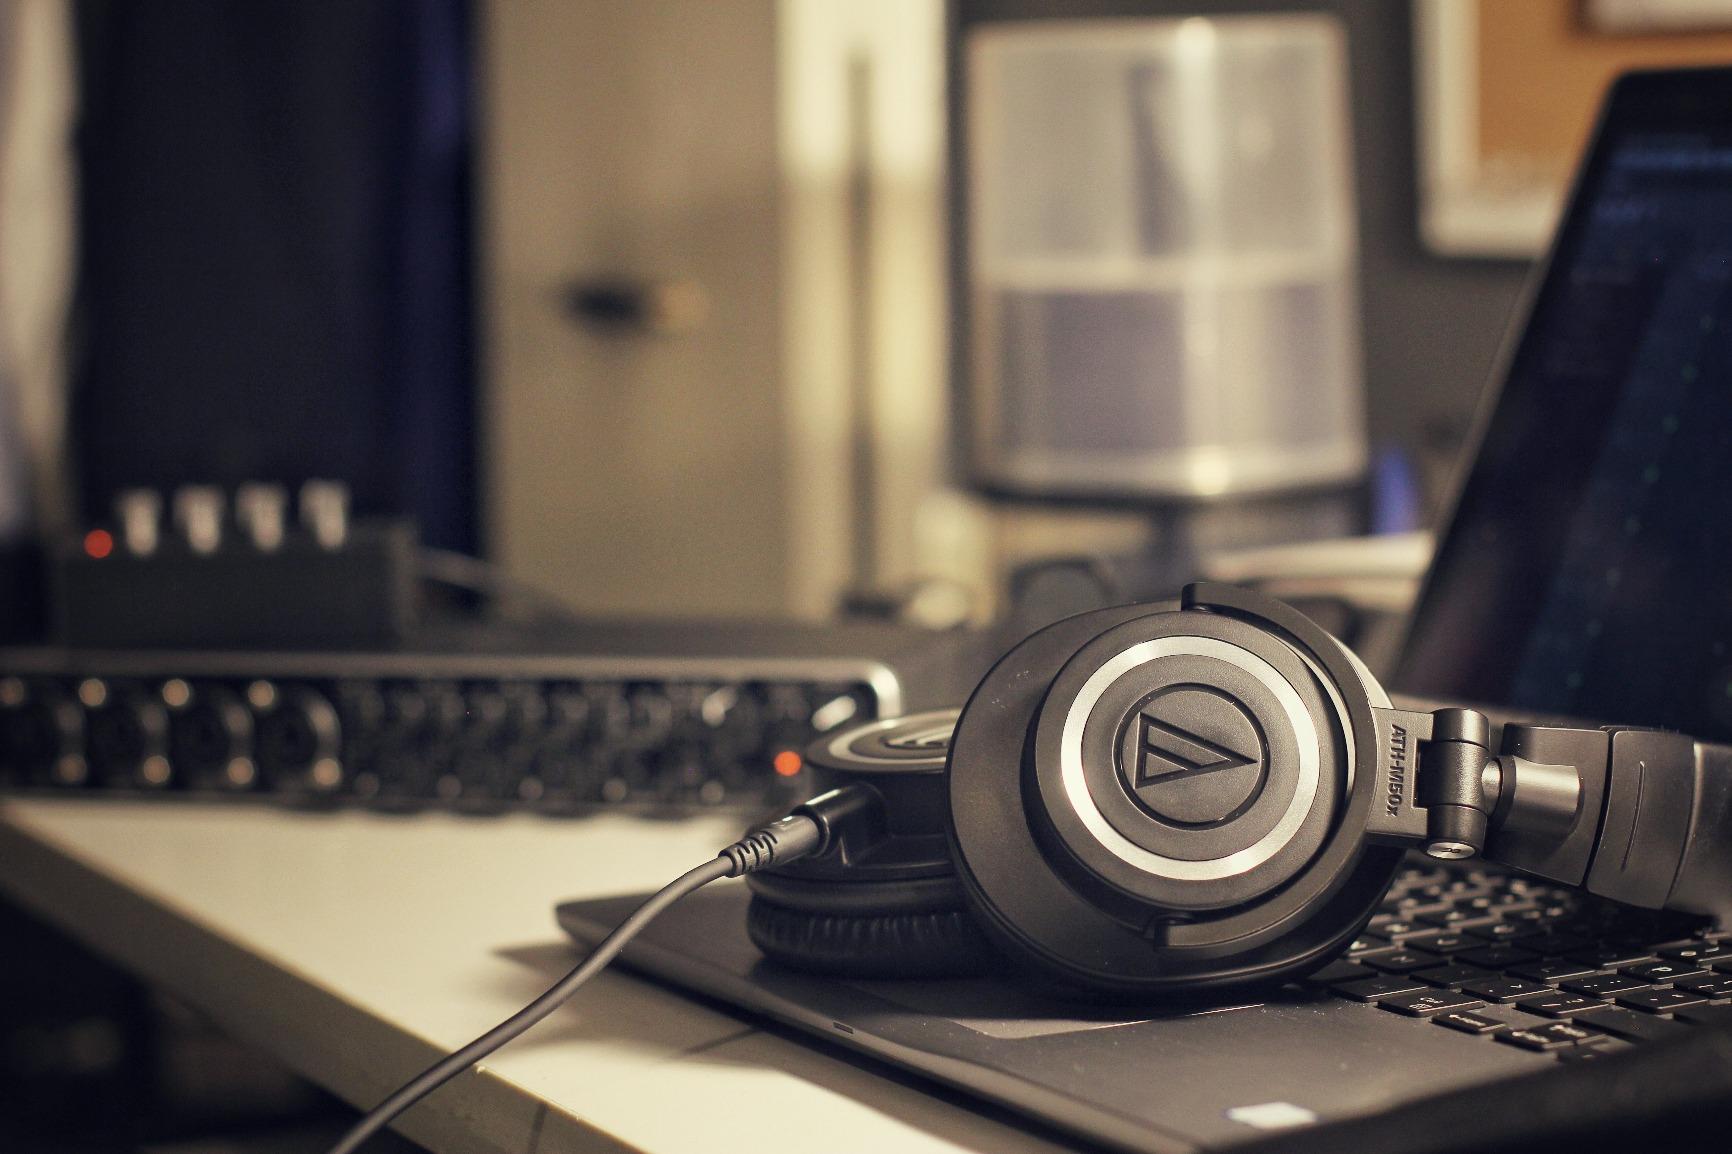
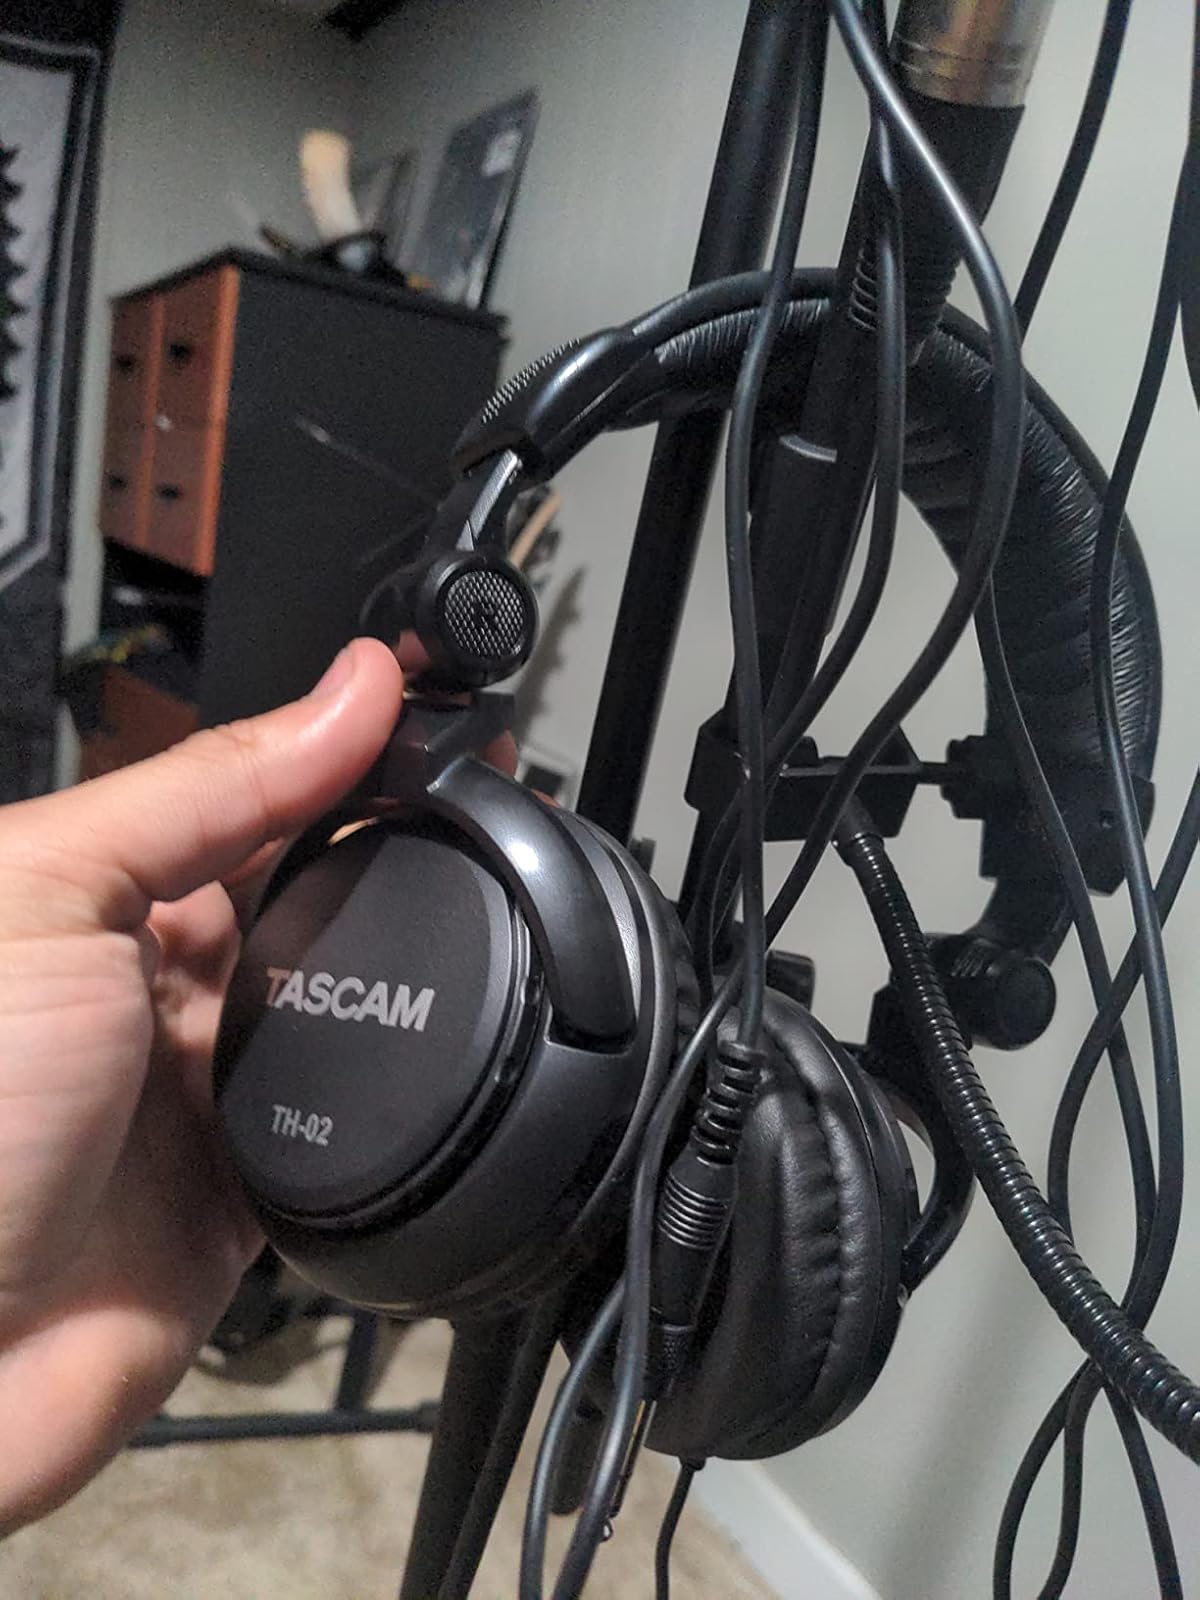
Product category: headphones
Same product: no